Koguwa Station

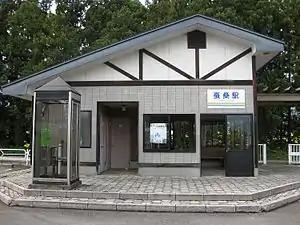
Koguwa Station building in September 2009

is a railway station in Shirataka, Yamagata, Japan, operated by the Yamagata Railway.